Turks in Europe

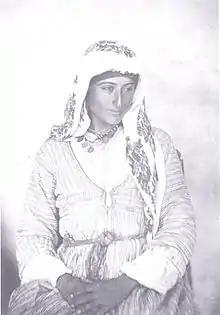
A Turkish Cypriot woman in 1878.

The conquest of the Balkans by the Ottomans set in motion important population movements of Turks brought over from Anatolia to Rumelia, establishing a firm Turkish base for further conquests in Europe. Thus, the Ottomans used colonization as a very effective method to consolidate their position and power in the Balkans. The colonizers that were brought to the Balkans consisted of soldiers, nomads, farmers, artisans and merchants, dervishes, preachers and other religious functionaries, and administrative personnel. Densely populated Turkish colonies were established in the frontier regions of Thrace in the valleys of the Maritsa and Tundzha. In addition to voluntary migrations, throughout the fourteenth, fifteenth, and sixteenth centuries, the Ottoman authorities also used mass deportations as a method of control over potentially rebellious individuals.